Sudden Jim

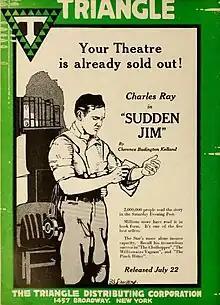
Release poster, 1917

Sudden Jim is a 1917 American silent drama film directed by Victor Schertzinger and starring Charles Ray, Joseph J. Dowling and Sylvia Breamer.